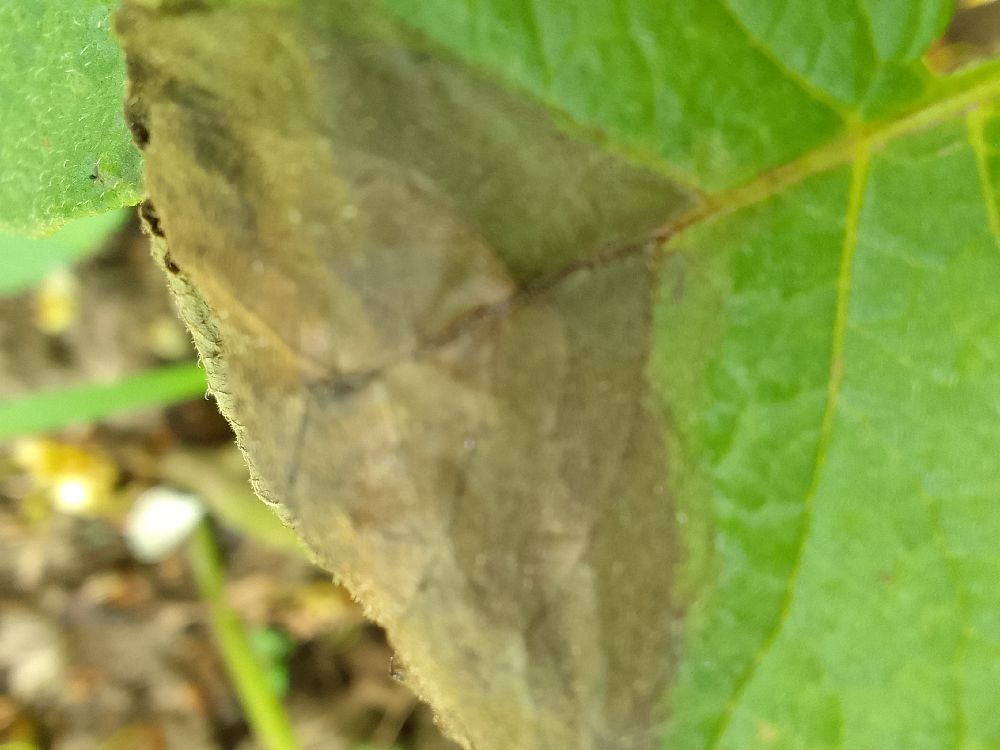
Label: Late blight